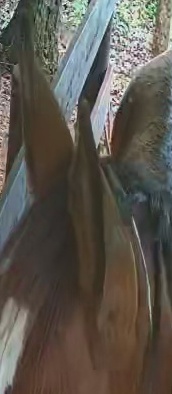
Face region: ears (position_of_ears)
Pain indicator: not_present